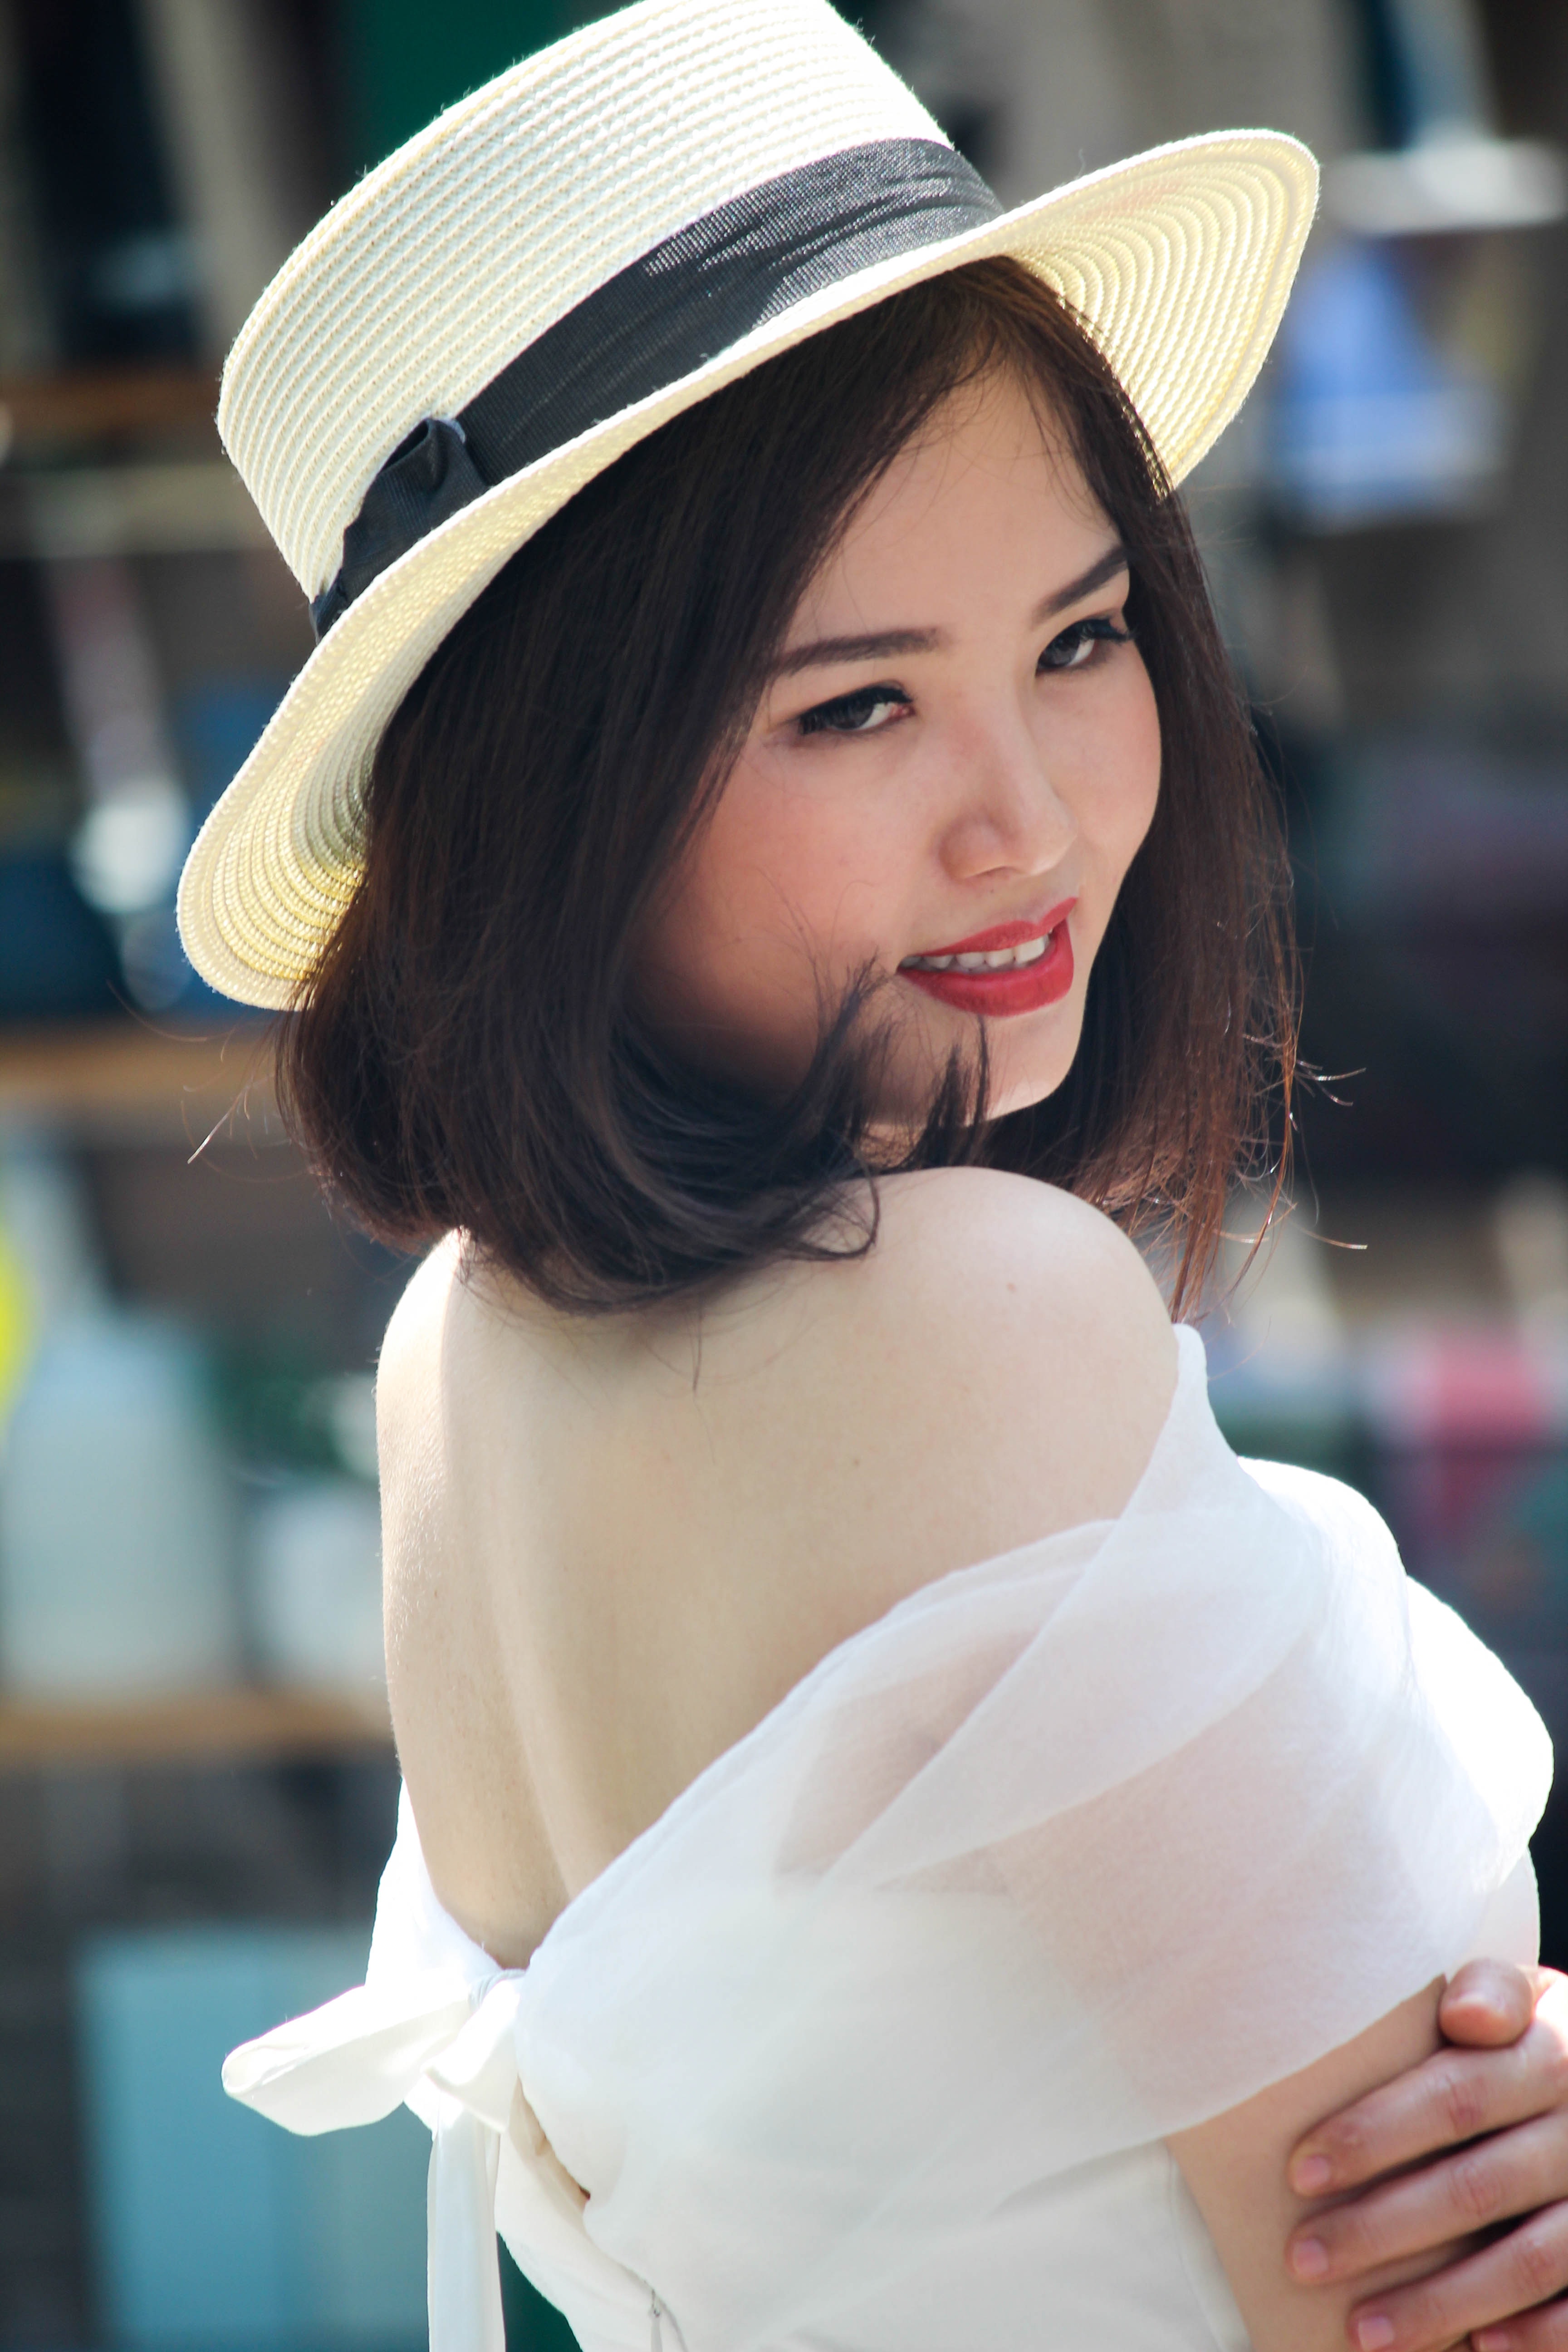
white, clothing, hat, beauty, skin, lip, sun hat, headgear, fashion, japanese idol, fashion accessory, brown hair, smile, gravure idol, model, long hair, fedora